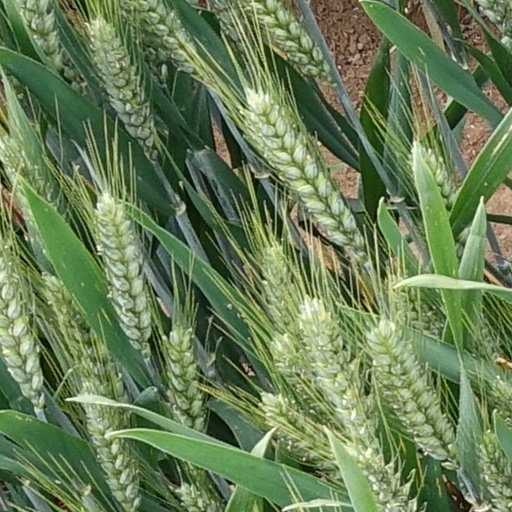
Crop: wheat